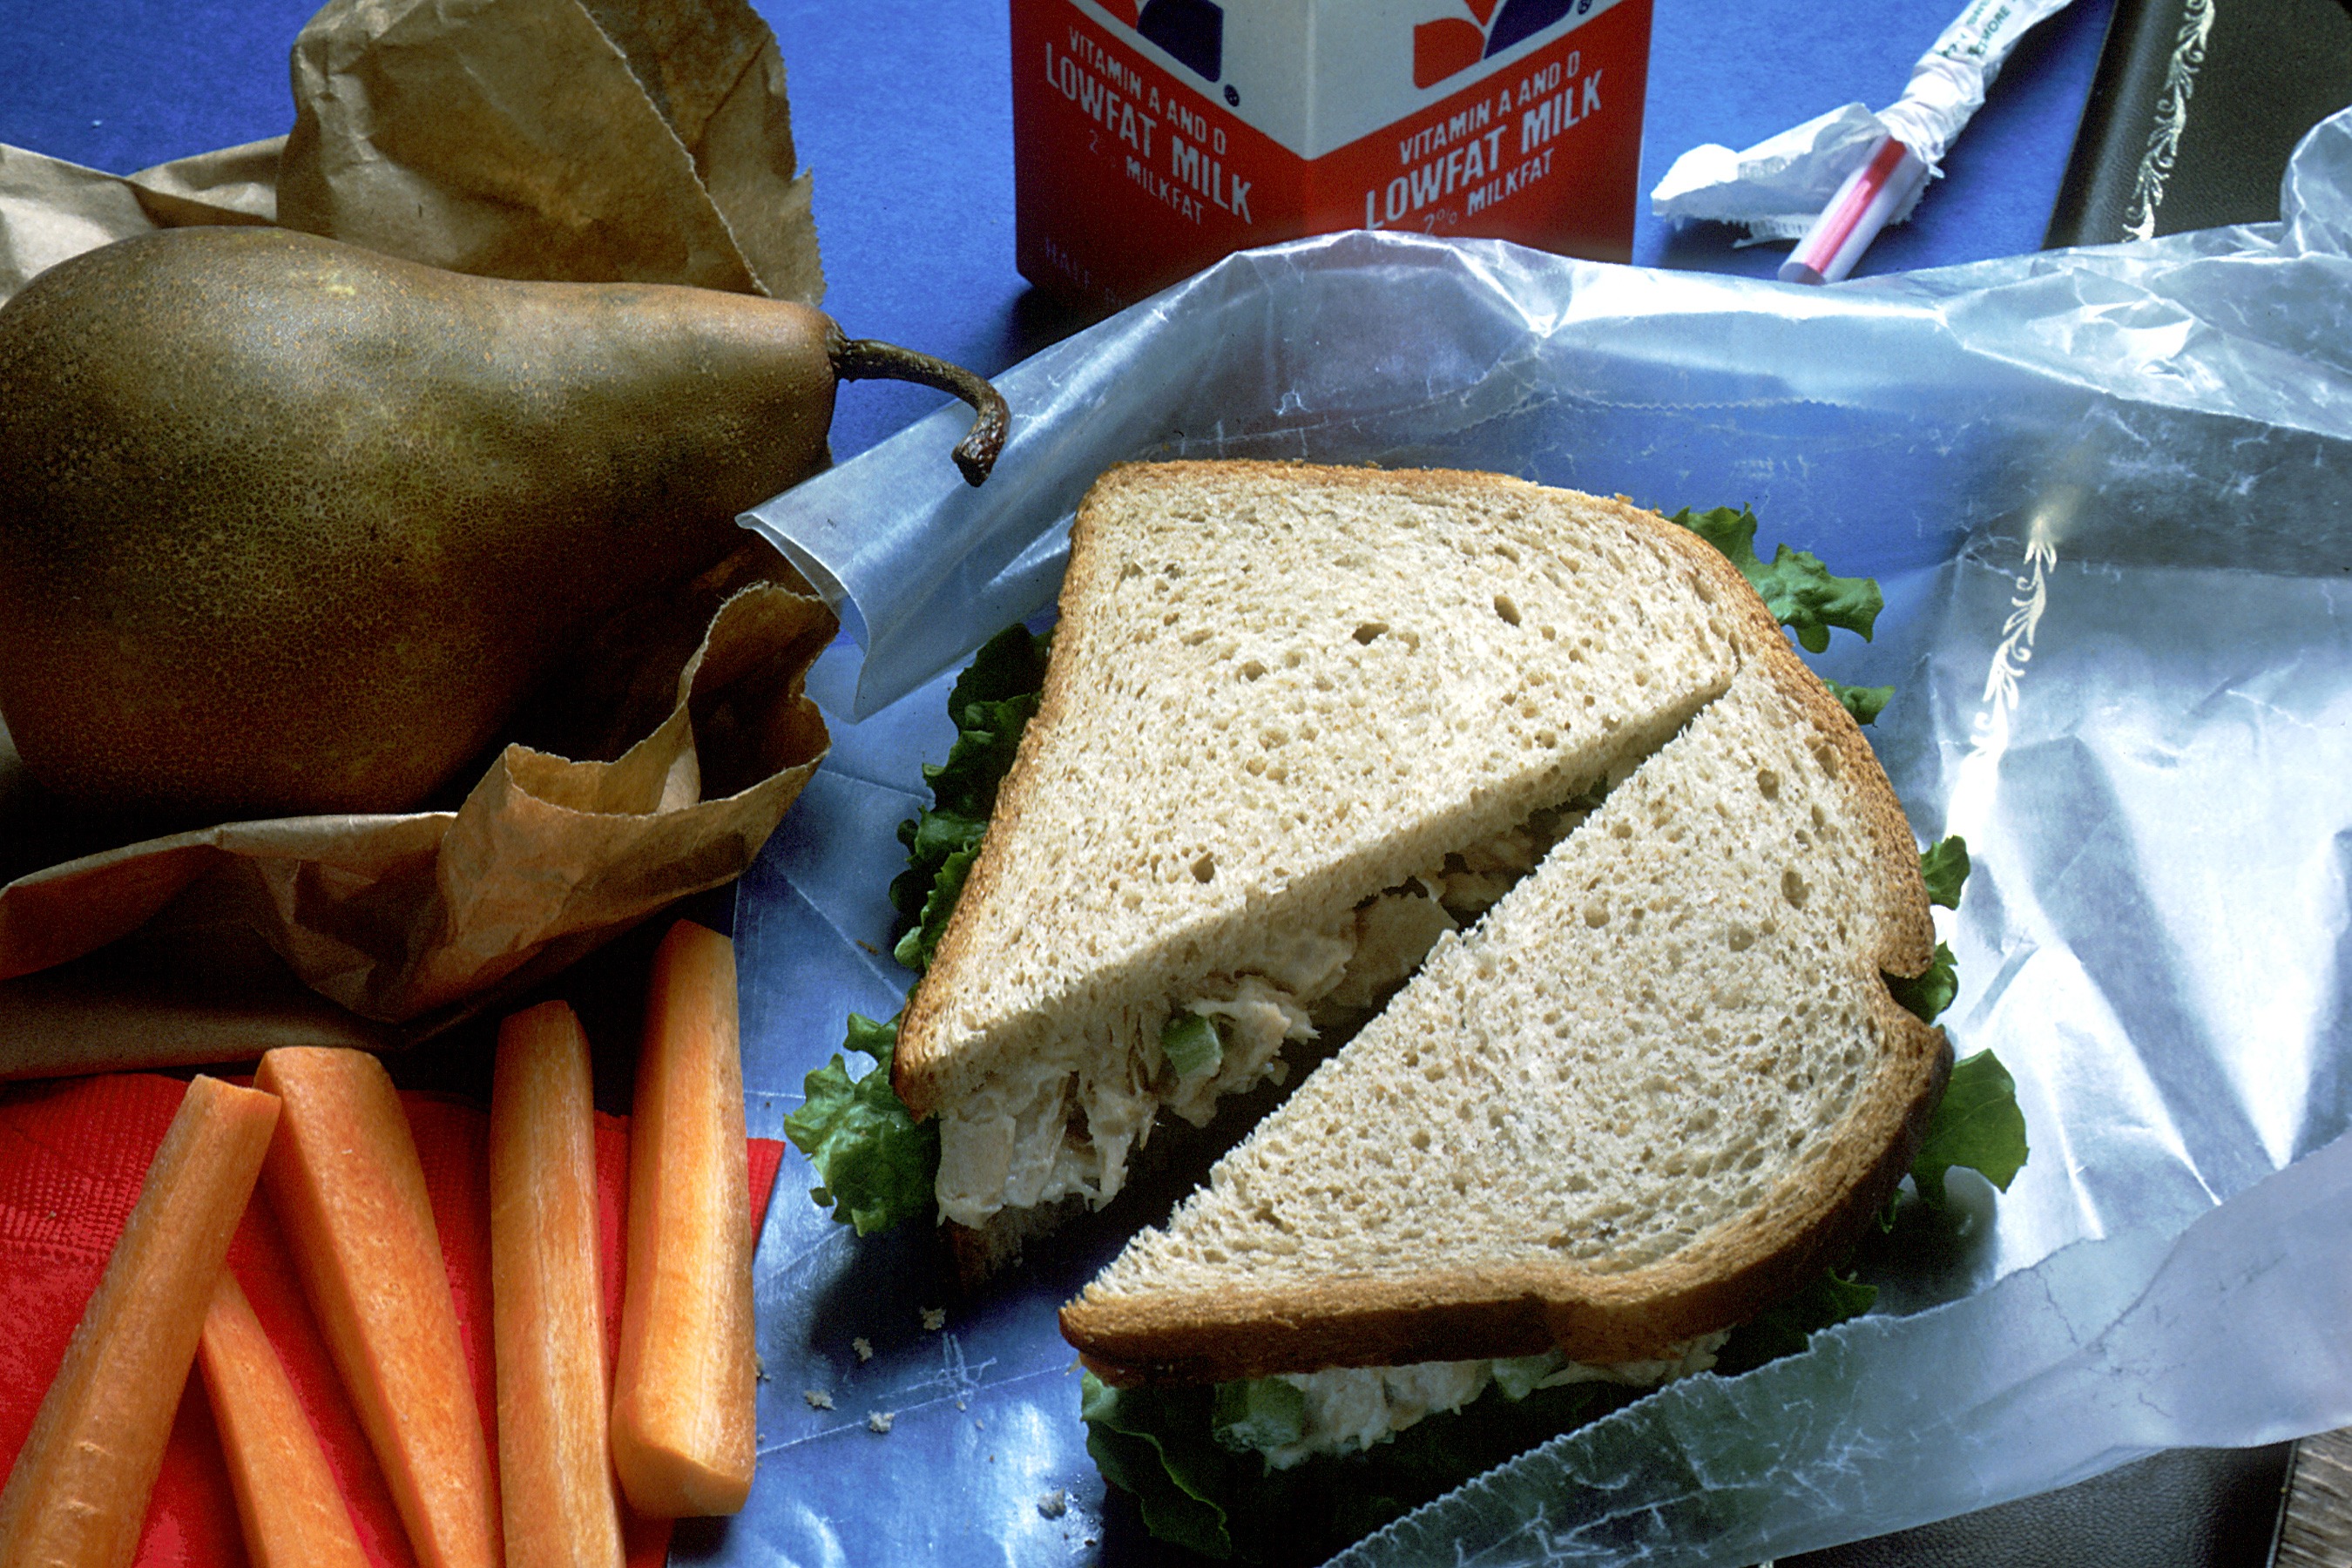
dish, meal, food, produce, macro, fish, milk, pear, healthy, lunch, bread, close up, presentation, carrots, chicken salad sandwich